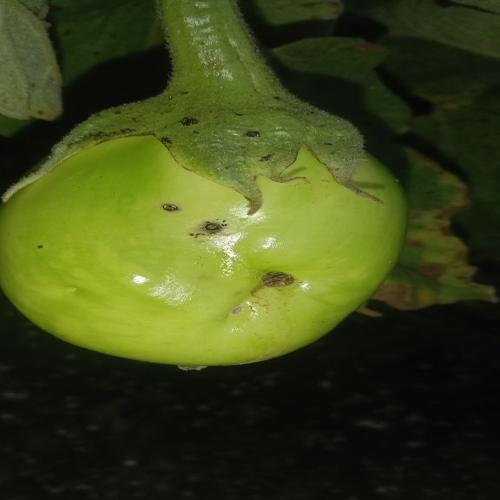
Label: Shoot and Fruit Borer